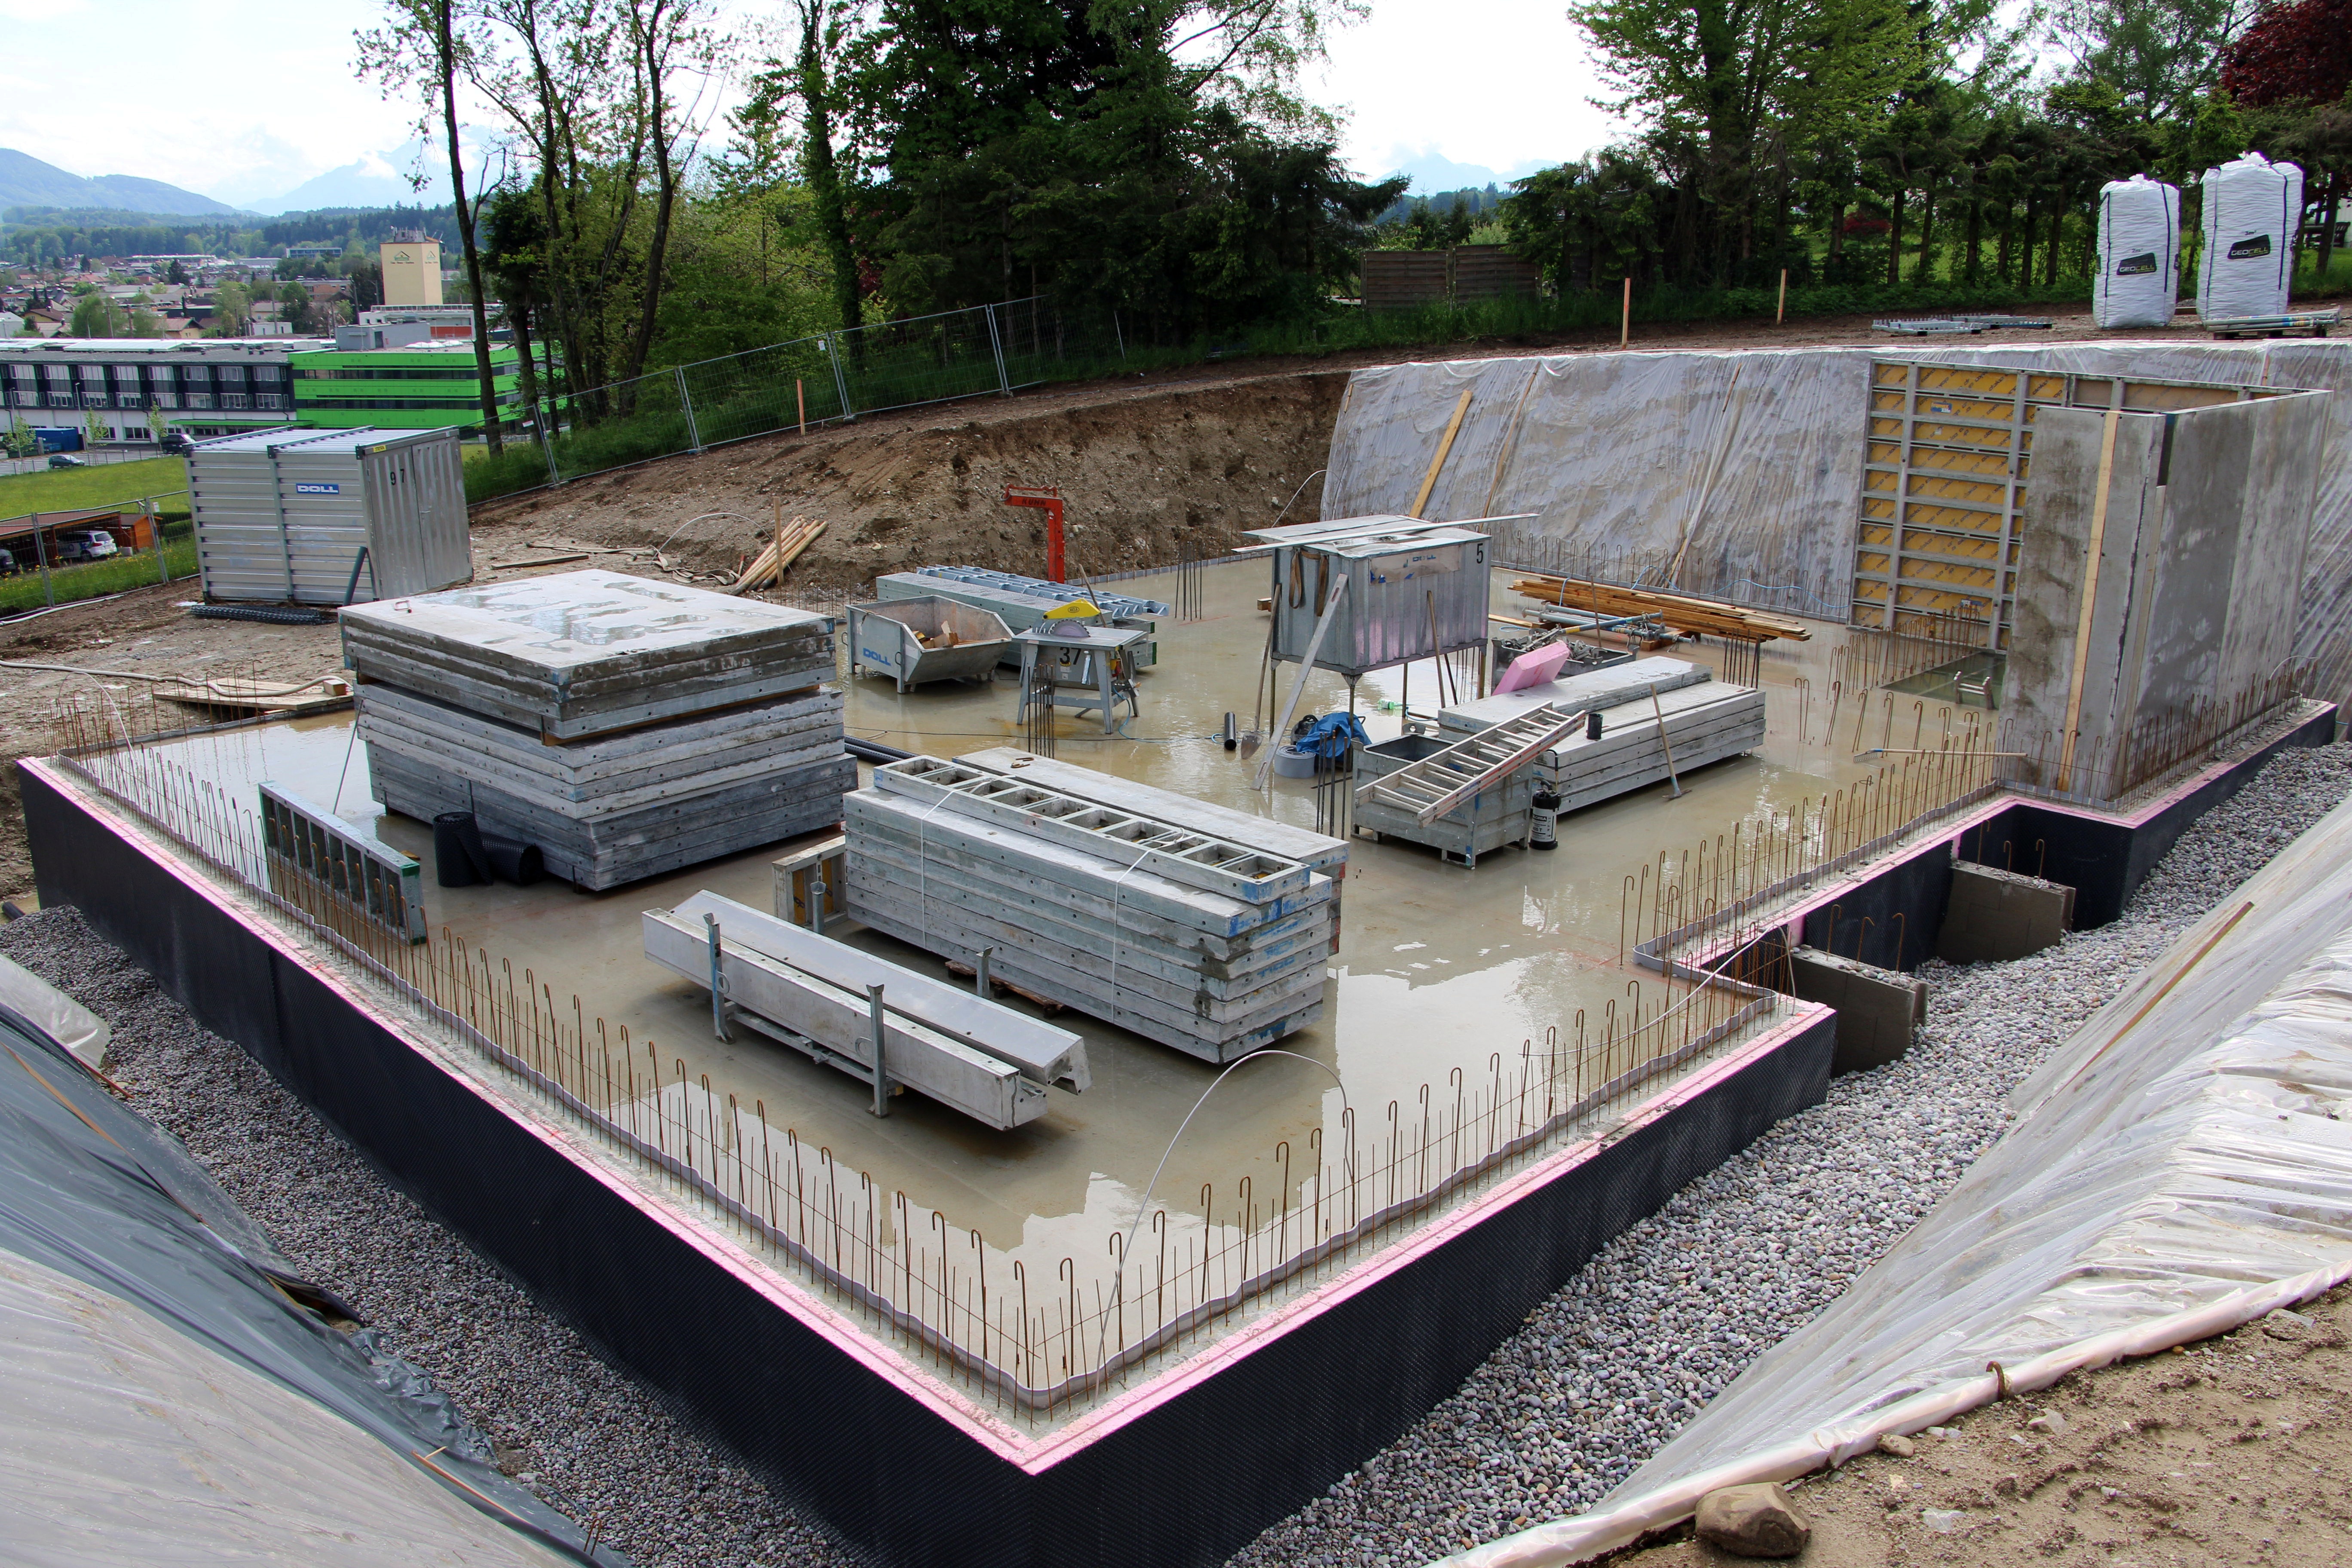
home, construction, waterway, shell, foundation, site, house construction